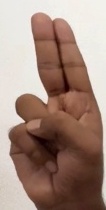
ASL sign: U